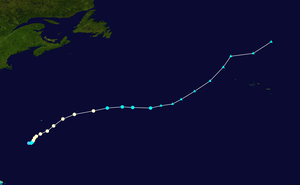
L'ouragan Nate a été le 14ᵉ cyclone tropical et le 7ᵉ ouragan de la saison cyclonique 2005 dans le bassin de l'océan Atlantique. C'est la première utilisation du nom Nate pour un cyclone tropical.